Ö3 Austria Top 40

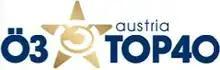
Logo of the radio Show ""Ö3 Austria Top 40""

Ö3 Austria Top 40 is the official Austrian singles chart, as well as the radio show which presents it, aired on Tuesdays on Hitradio Ö3. The show presents the Austrian singles, ringtones and downloads chart. It premiered on 26 November 1968 as "Disc Parade" and was presented by Ernst Grissemann.